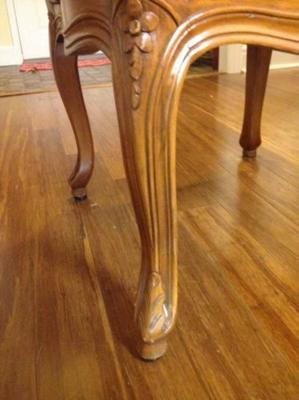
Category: chair